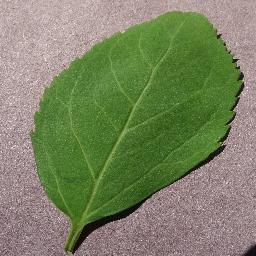
Label: Cherry___healthy